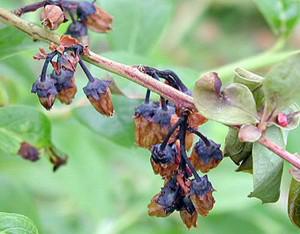
Plant: Blueberry
Disease: blueberry botrytis blight